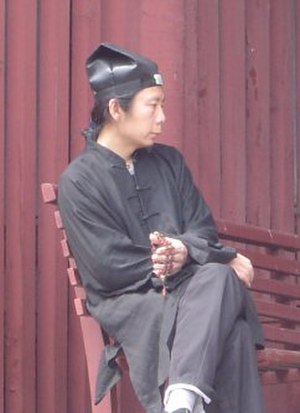
Præst
Kinesisk taoistpræst.
Præst af græsk: presbytos, der betyder 'ældre', var betegnelsen for en menighedsforstander i oldkirken. I vore dage betegner præsten en religiøs embedsmand, hvis opgave er at lede en religions gudstjenester og forrette dens riter, bønner og religiøse ceremonier og ritualer. Præster eller præstelignende embeder findes i størstedelen af verdens religioner. En dansk præst blev tidligere tiltalt med tiltaleformen ærværdighed.